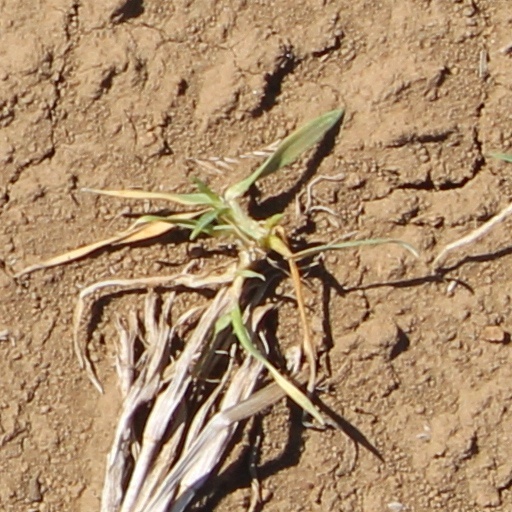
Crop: wheat